Jérôme Boateng

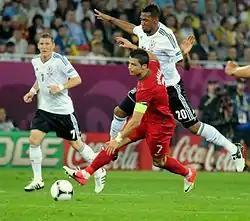
Boateng challenging Cristiano Ronaldo of Portugal during a UEFA Euro 2012 group stage match

Boateng was included in Joachim Löw's final 23-man squad for the 2010 World Cup in South Africa.